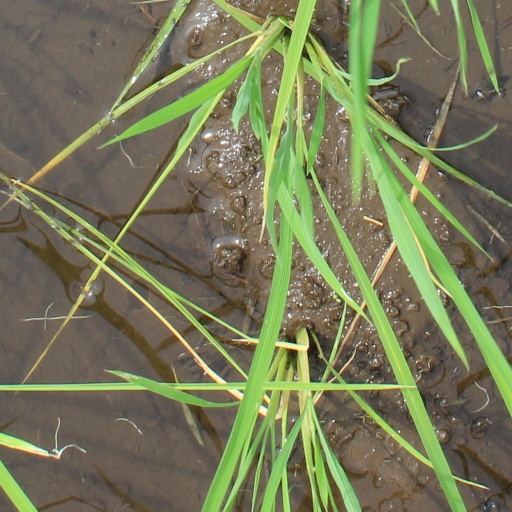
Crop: rice